Kuyiline Thedi

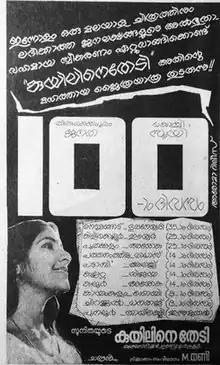
Promotional poster

Kuyiline Thedi is a 1983 Indian Malayalam-language romantic drama film directed and produced by M. Mani. The film stars Rohini, Master Raghu, Sukumari and Mohanlal in the lead roles. The film has musical score by Shyam. The film was a major success at the box office. Mohanlal's performance as Thampurankutty was critically acclaimed and is considered one of his best antagonistic roles.